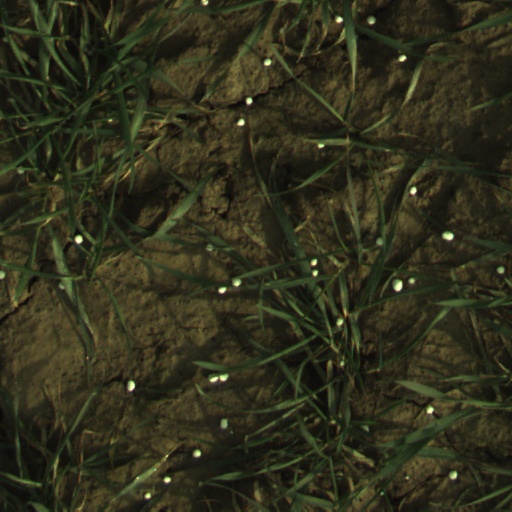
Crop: wheat